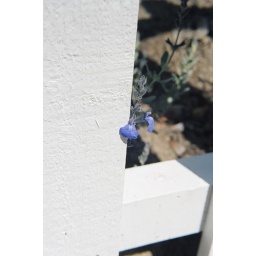
blue sage peeking around the fence